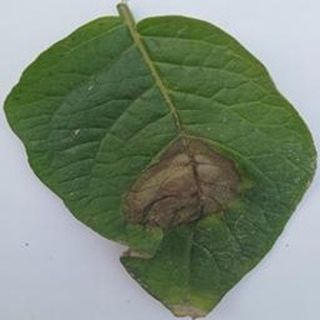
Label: potato_late_blight